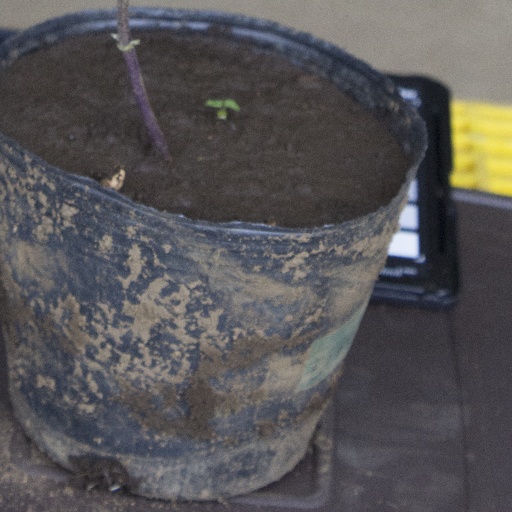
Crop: soybean